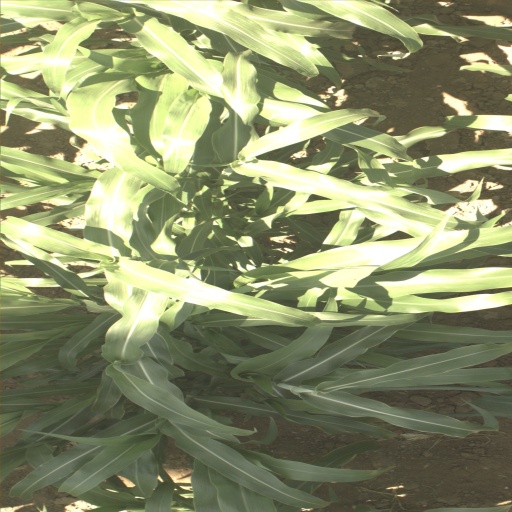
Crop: sorghum